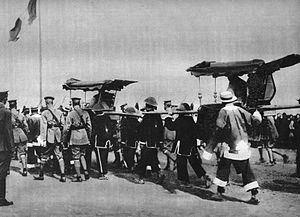
""Le voyage du gouverneur général de l'Indochine au Yunnan. M. et Mme Merlin en chaises à porteurs escortés par la garde du maréchal chinois Tang-Kiao"", 5 avril 1924 à Yunnanfou (auj. Kunming)"
L’Indochine française est un territoire de l'ancien empire colonial français, dont elle était la possession la plus riche et la plus peuplée. Officiellement nommée Union indochinoise puis Fédération indochinoise, elle fut fondée en 1887 et regroupait, jusqu'à sa disparition en 1954, diverses entités possédées ou dominées par la France en Extrême-Orient : trois pays d'Asie du Sud-Est aujourd'hui indépendants, le Vietnam, le Laos et le Cambodge, ainsi qu'une portion de territoire chinois située dans l'actuelle province du Guangdong.
Martial Merlin est un ancien administrateur colonial, gouverneur général de l'Afrique-Occidentale française à plusieurs reprises, de Madagascar, de l'Afrique-Équatoriale française et de l'Indochine française.